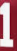
Number: 1